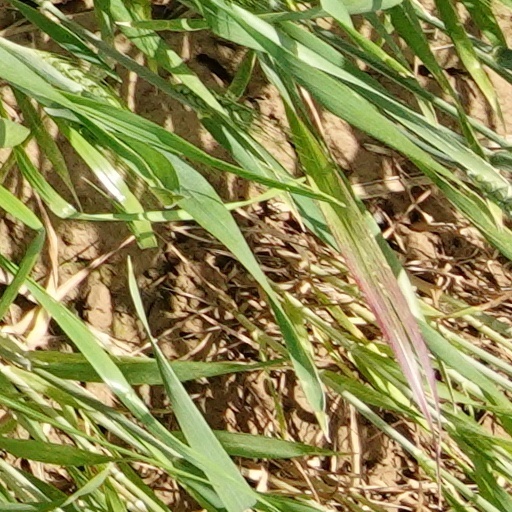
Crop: wheat